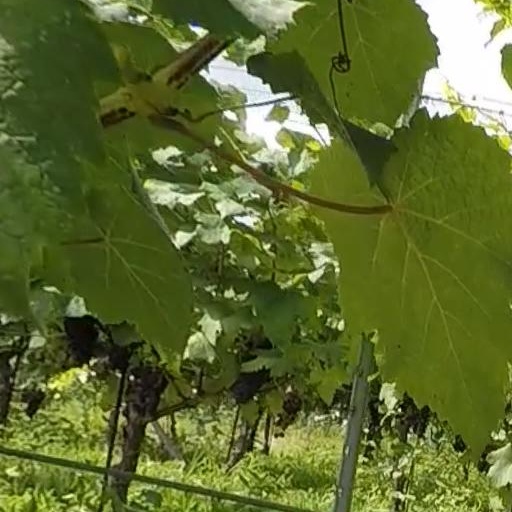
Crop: grape